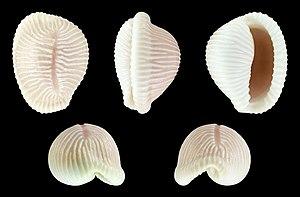
Les Triviidae forment une famille de mollusques gastéropodes de l'ordre des Littorinimorpha.